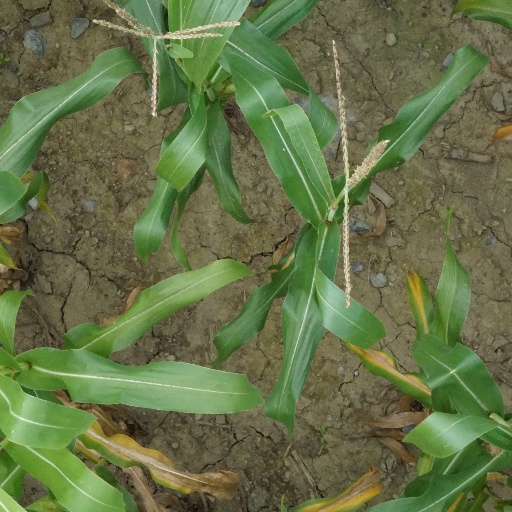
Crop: maize; corn